Zacatlán (municipality)

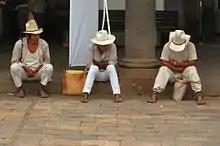
Nahua men in the municipality

Traditional dress for women includes short sleeved blouses with embroidery around the neck (tlahmach cmaisahtli), a white poncho called a quezquémetl, also embroidered and a black skirt or wrap with stripes (ilpicatl), which is often accompanies by large numbers of necklaces, ribbons in the hair, blue huarache sandals, large earrings and sometimes with a wrap for carrying small children. For men, it consists of pants and shirt of undyed cotton, a hat of palm fronds, huaraches and a black or brown wool overcoat. Variations in the clothing style and embroidery generally indicates the wearers’ origin.